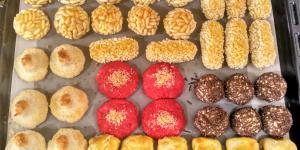
panellets variados de patata de pinones almendras chocolate coco y fresa